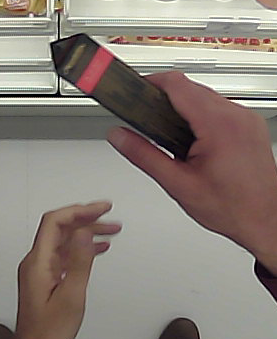
Product: toblerone_black